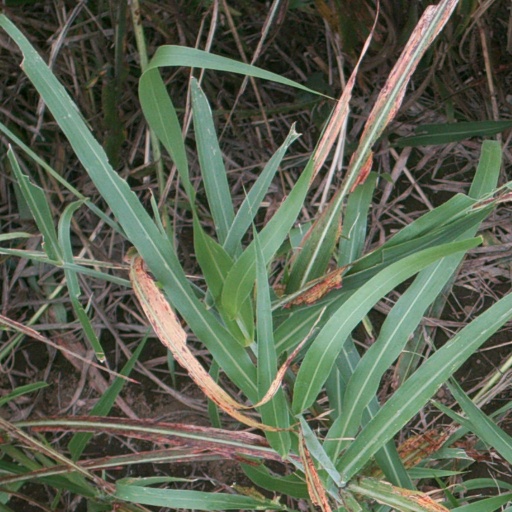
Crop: sorghum